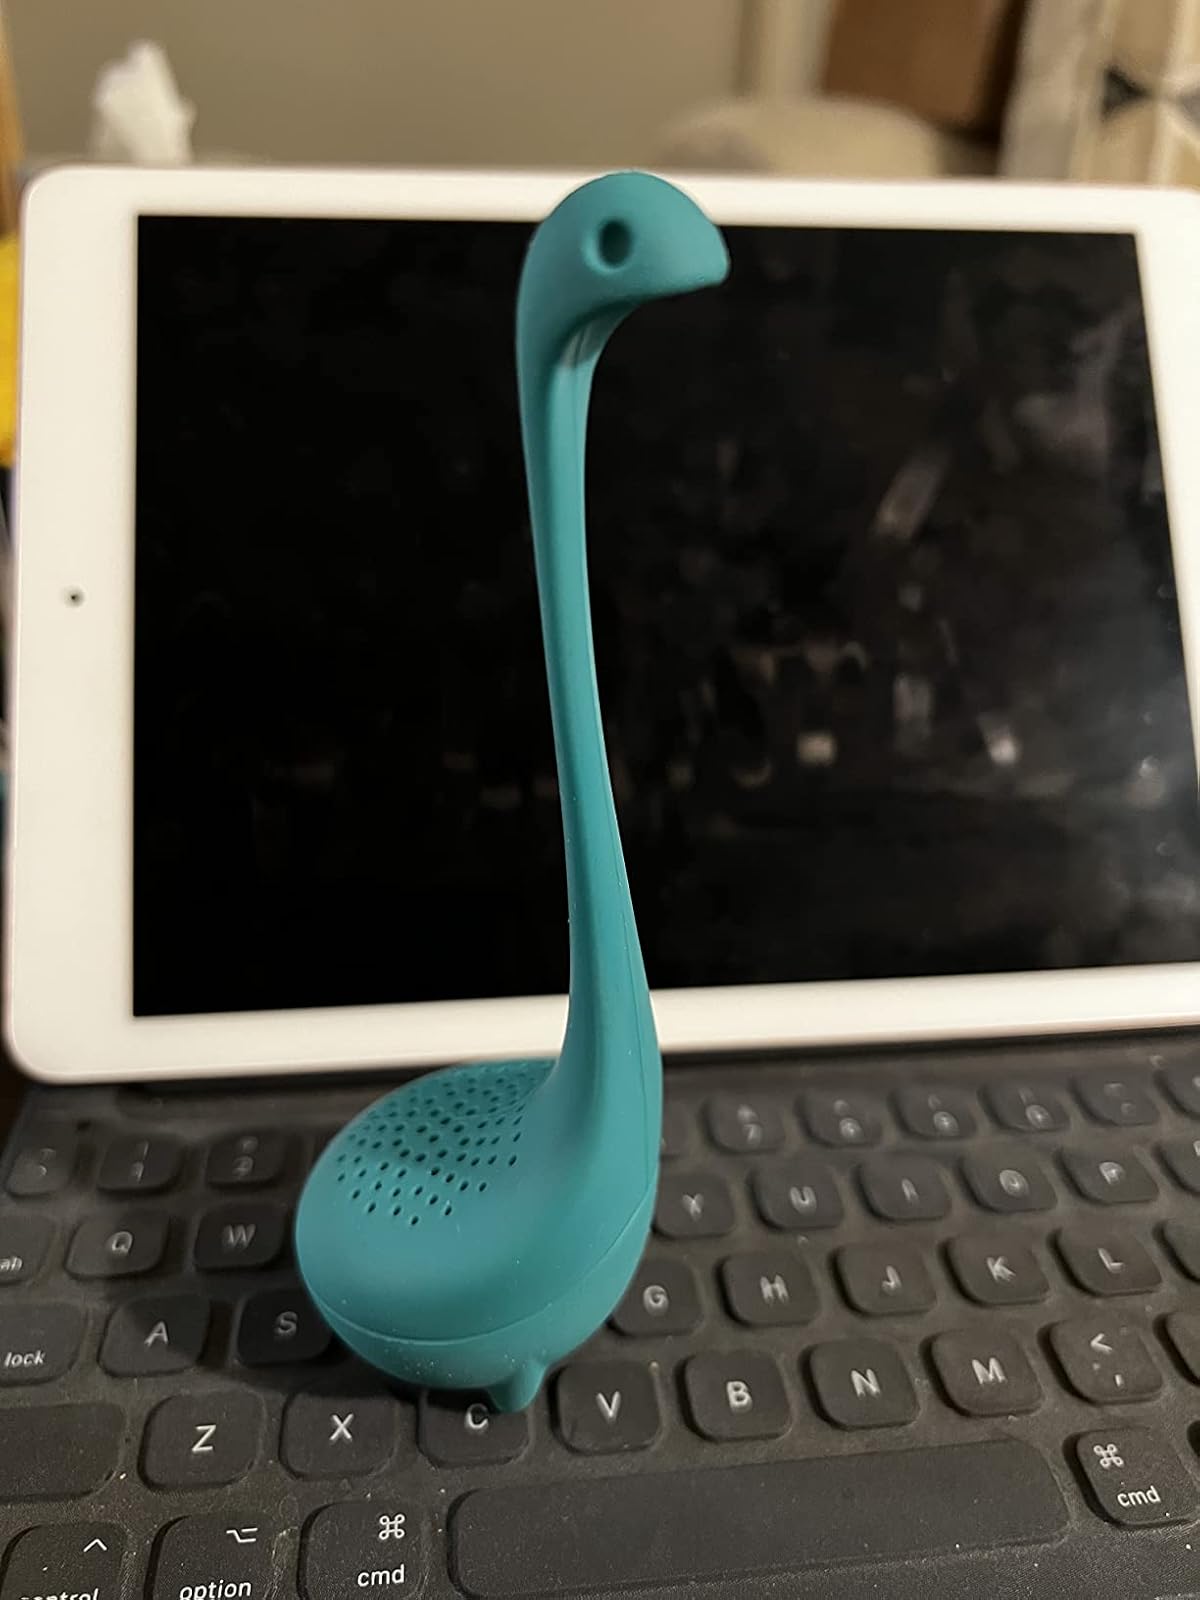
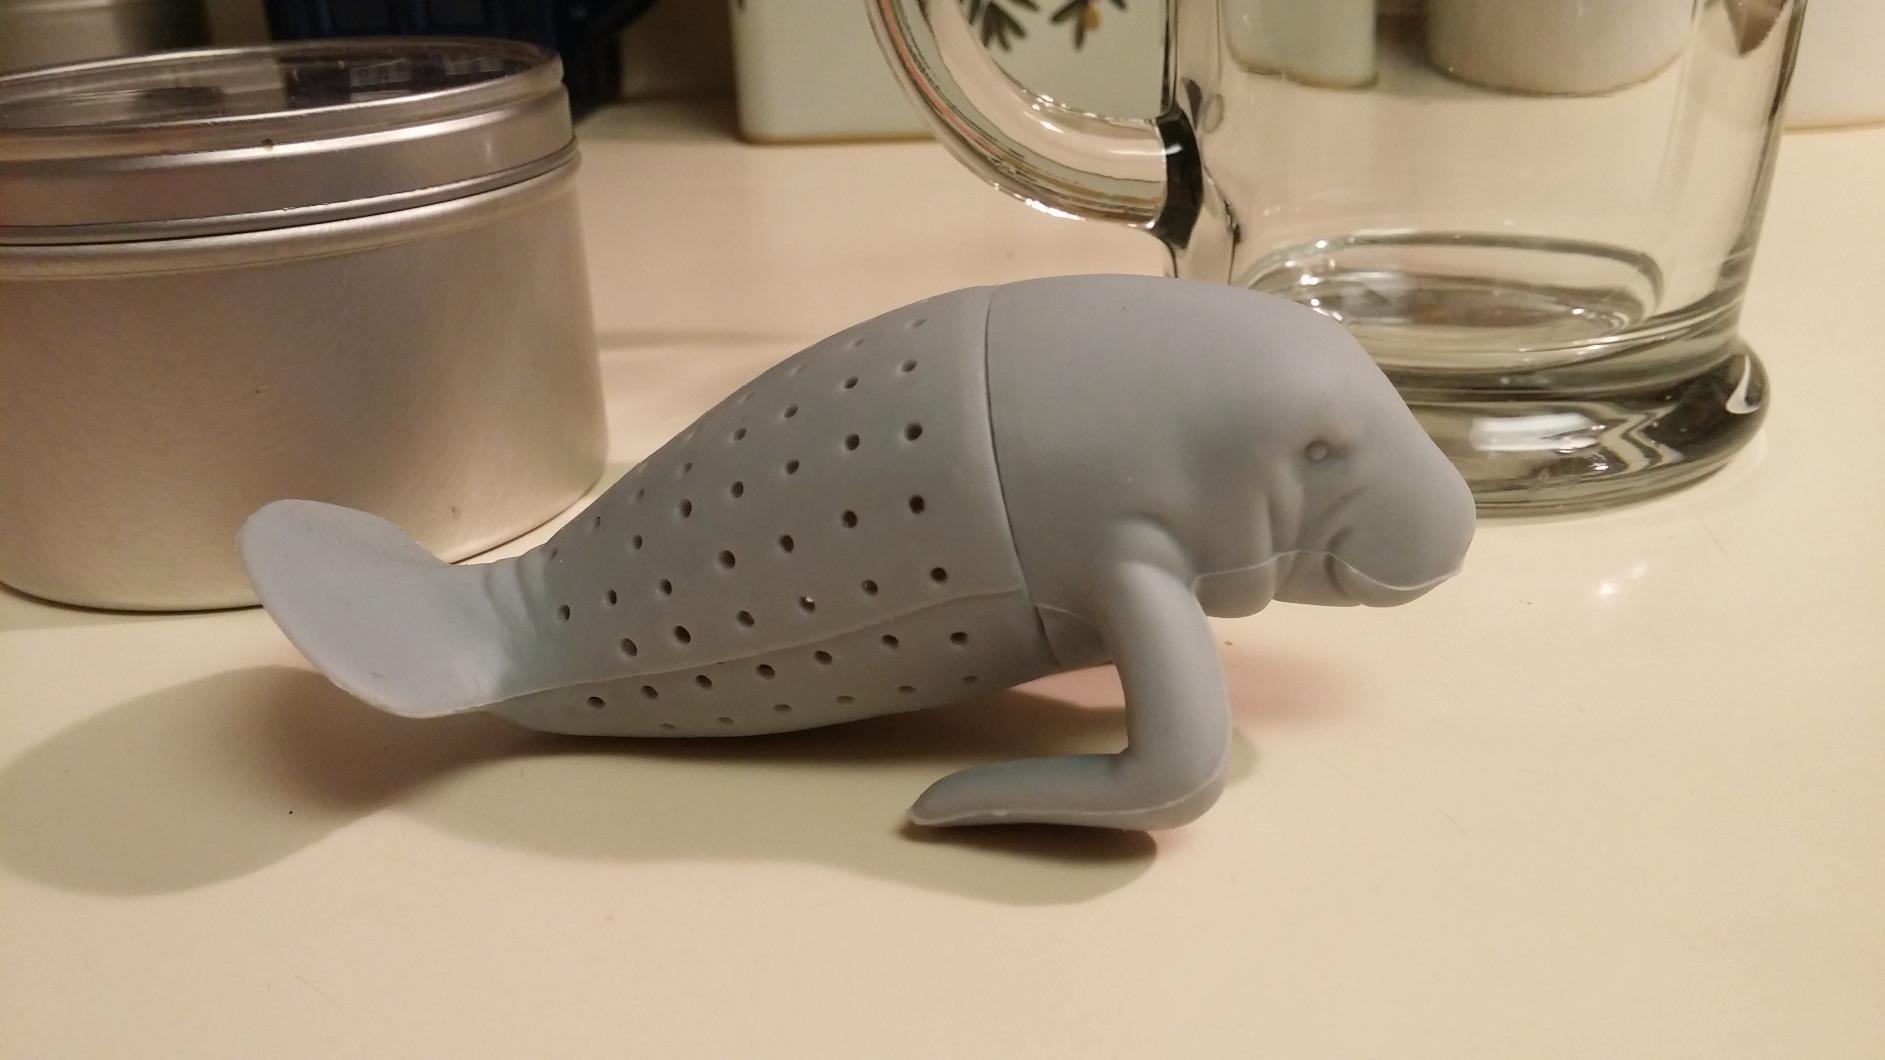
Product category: items_tea
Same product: no